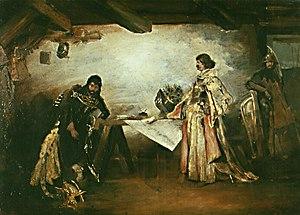
Georges, seigneur de Kunštát et de Poděbrady, ou Georges de Poděbrady, gouverneur, régent puis roi de Bohême, est le premier souverain européen rejetant la foi catholique, embrassant la religion de Jan Hus dont le signe caractéristique était un calice apposé sur les églises.
Mathias Corvin Iᵉʳ, dit le Juste, né le 23 février 1443 à Kolozsvár en Transylvanie, aujourd'hui Cluj-Napoca et mort à Vienne le 6 avril 1490 fut l'un des plus grands rois de Hongrie, régnant du 23 novembre 1458 au 6 avril 1490. Prince humaniste, diplomate habile et excellent tacticien, il perfectionna les tactiques de cavalerie avec la création des hussards noirs, mais, faute de descendance légitime, son empire ne lui survécut pas et fut partagé à sa mort entre la couronne d'Autriche et l'Empire ottoman.
Mikoláš Aleš est un aquarelliste, un dessinateur et un illustrateur tchèque très populaire en République tchèque.